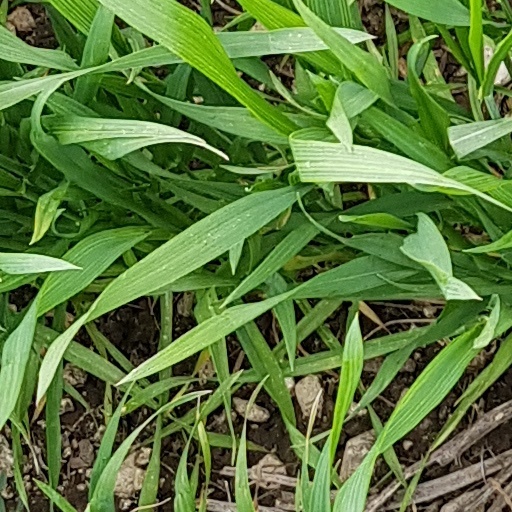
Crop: wheat